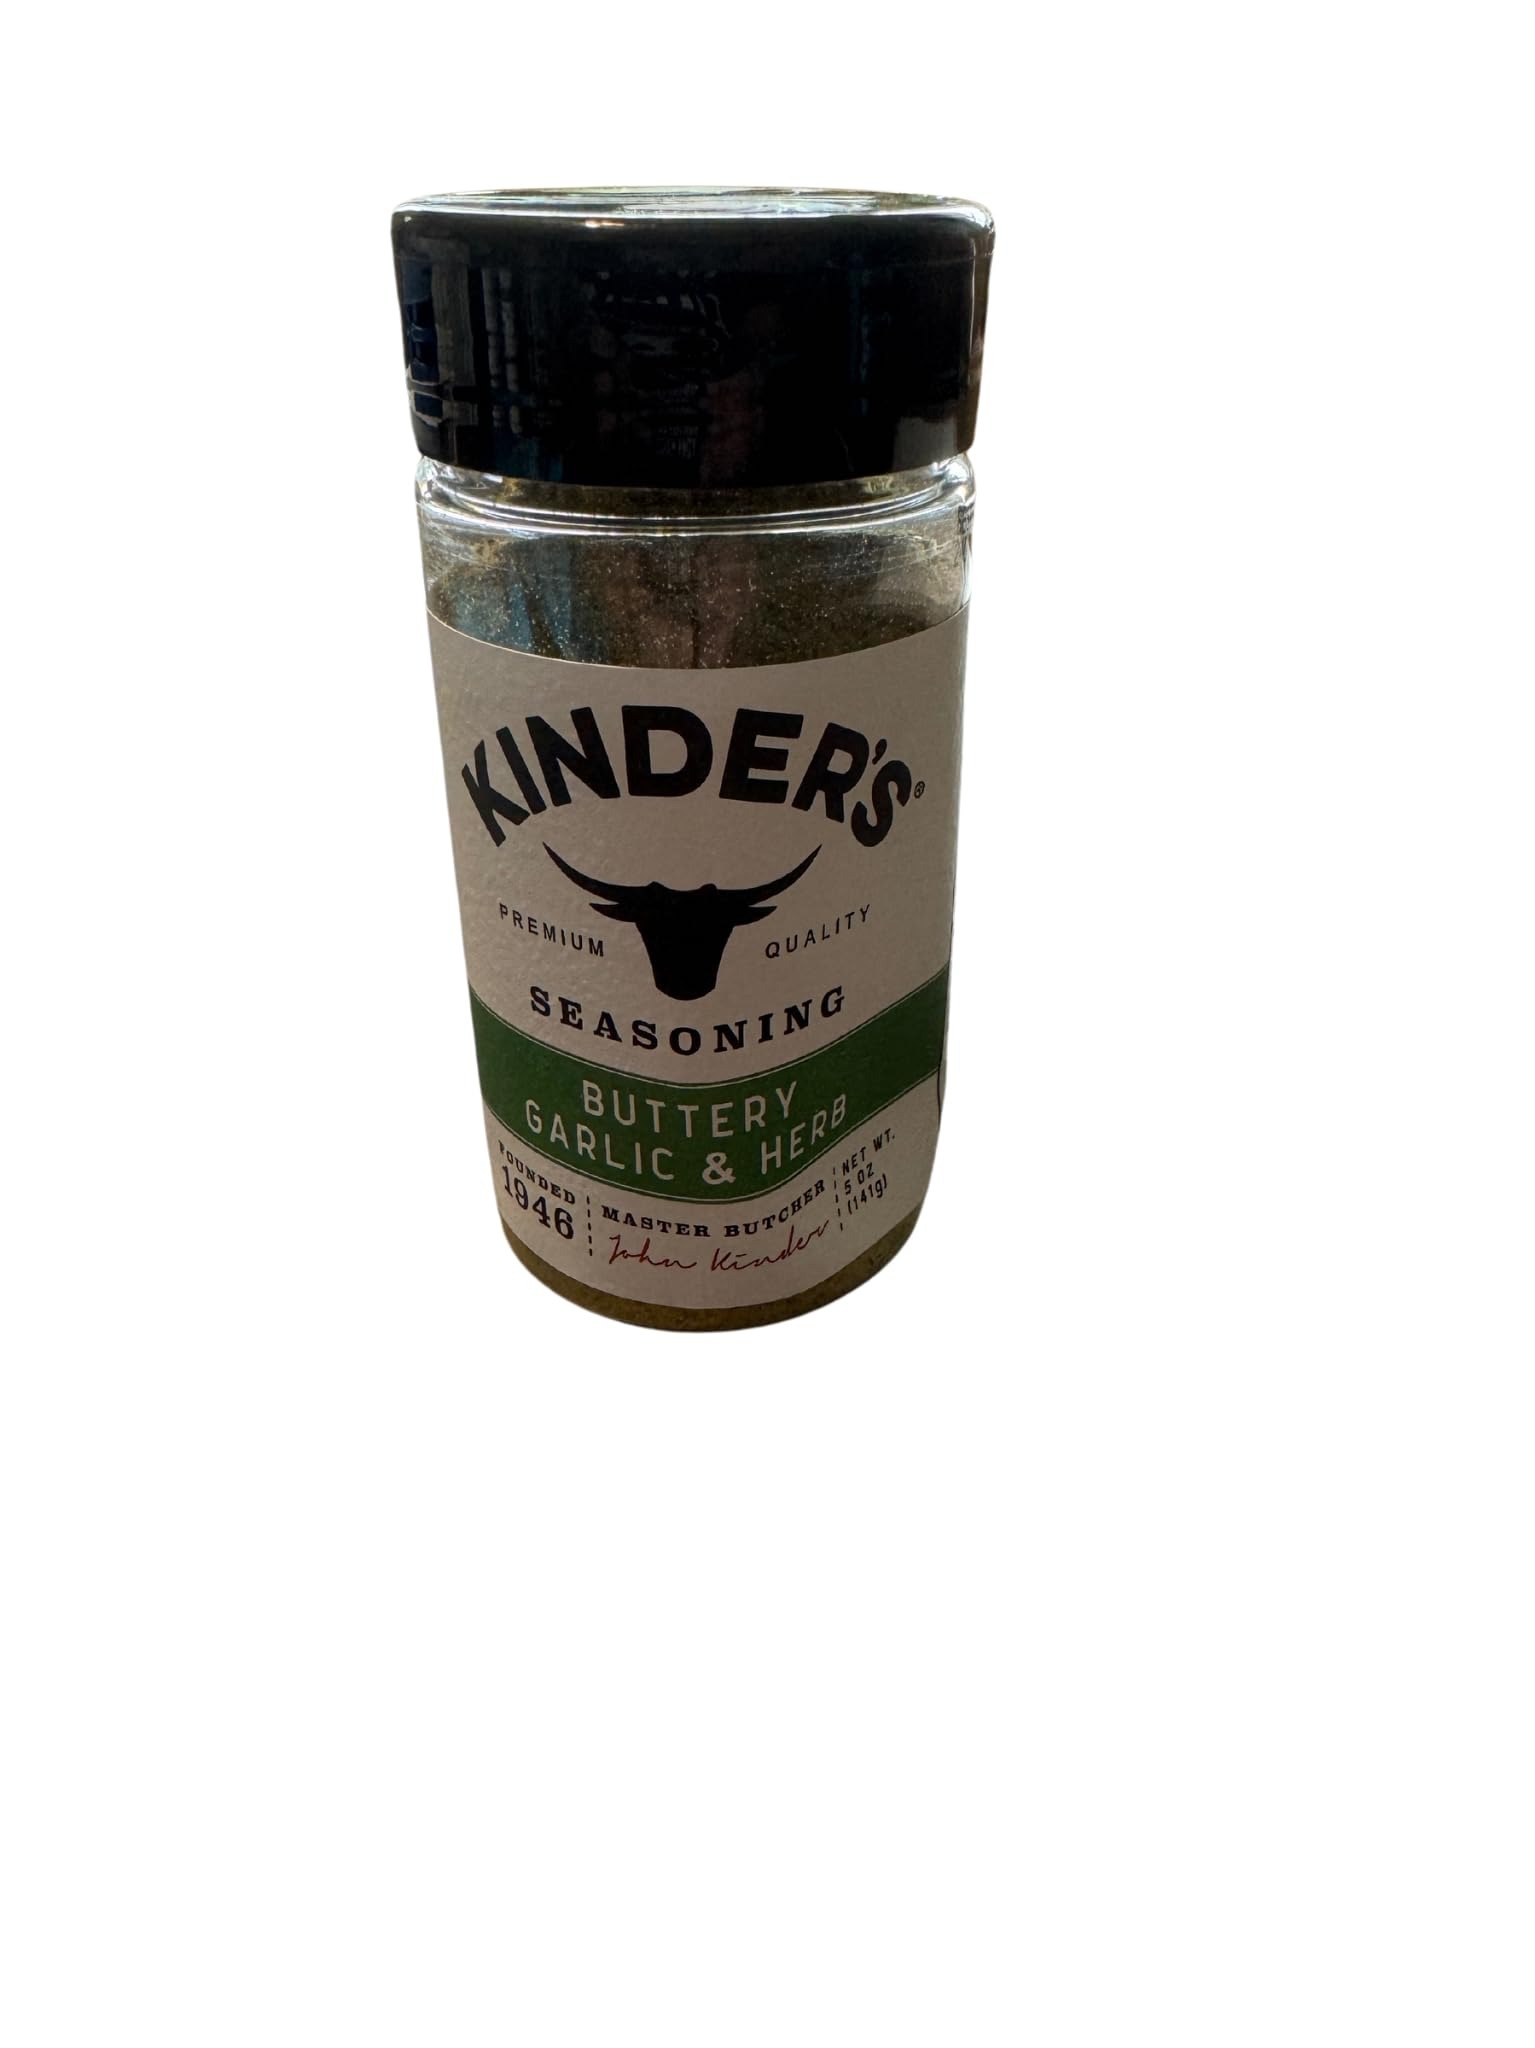
Item Name: Kinder's Buttery Garlic & Herb Seasoning, 5 Oz
Bullet Point 1: Premium blend of real dairy butter, sea salt, garlic, herbs
Bullet Point 2: Great with chicken, pork, seafood and vegetables
Bullet Point 3: Quality seasonings you can see and taste
Product Description: Butter. Garlic. Herbs. A hint of lemon peel. This family favorite butter blend with garlic, herbs and lemon is great with chicken, pork, fish, and vegetables. Whether you grill, roast, or sauté, we can’t wait for you to try it. Kinder's: Handcrafted by People Obsessed with Flavor In 1946, World War II Navy veteran John Kinder started his own butcher shop in a small storefront in San Pablo, California. Over the next seven decades, John built a reputation for commitment to quality, family service and amazing flavors. At the age of 90, he was still showing up first and helping customers find quality ingredients to make clean, delicious meals for family and friends. At Kinder's, we carry on Grandpa John's legacy. We show up first. We treat you like family. We are obsessed with quality. And we hope you love our flavorful seasonings and sauces as much as we do. The Kinder's Difference Here at Kinder's, we take flavor and quality very seriously. Each one of our products is handcrafted with only the highest quality ingredients. We never use any artificial flavors, fillers, or additives. Just premium seasonings for meals the whole family will love.
Value: 5.0
Unit: Ounce

Price: 4.98